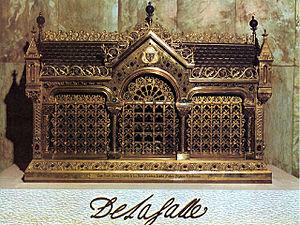
Saint Jean-Baptiste de La Salle est un ecclésiastique français et un innovateur dans le domaine de la pédagogie, qui a consacré sa vie à éduquer les enfants pauvres. Il est le fondateur de l'institut des Frères des écoles chrétiennes. Il est canonisé en 1900.